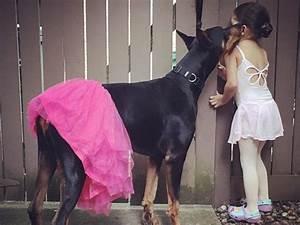
dog